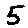
Label: 5